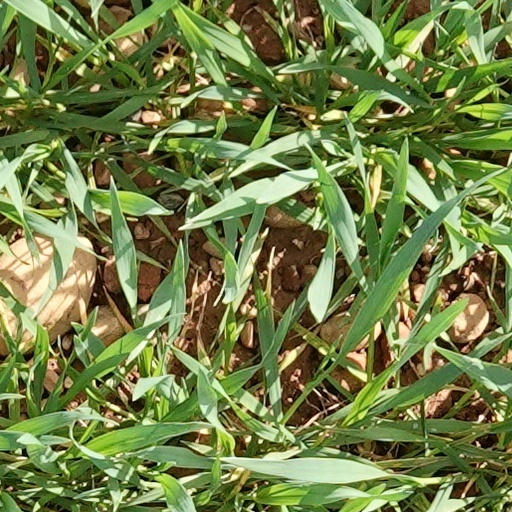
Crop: wheat